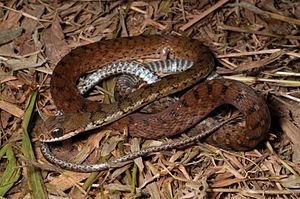
Tropidonophis dendrophiops est une espèce de serpents de la famille des Natricidae.